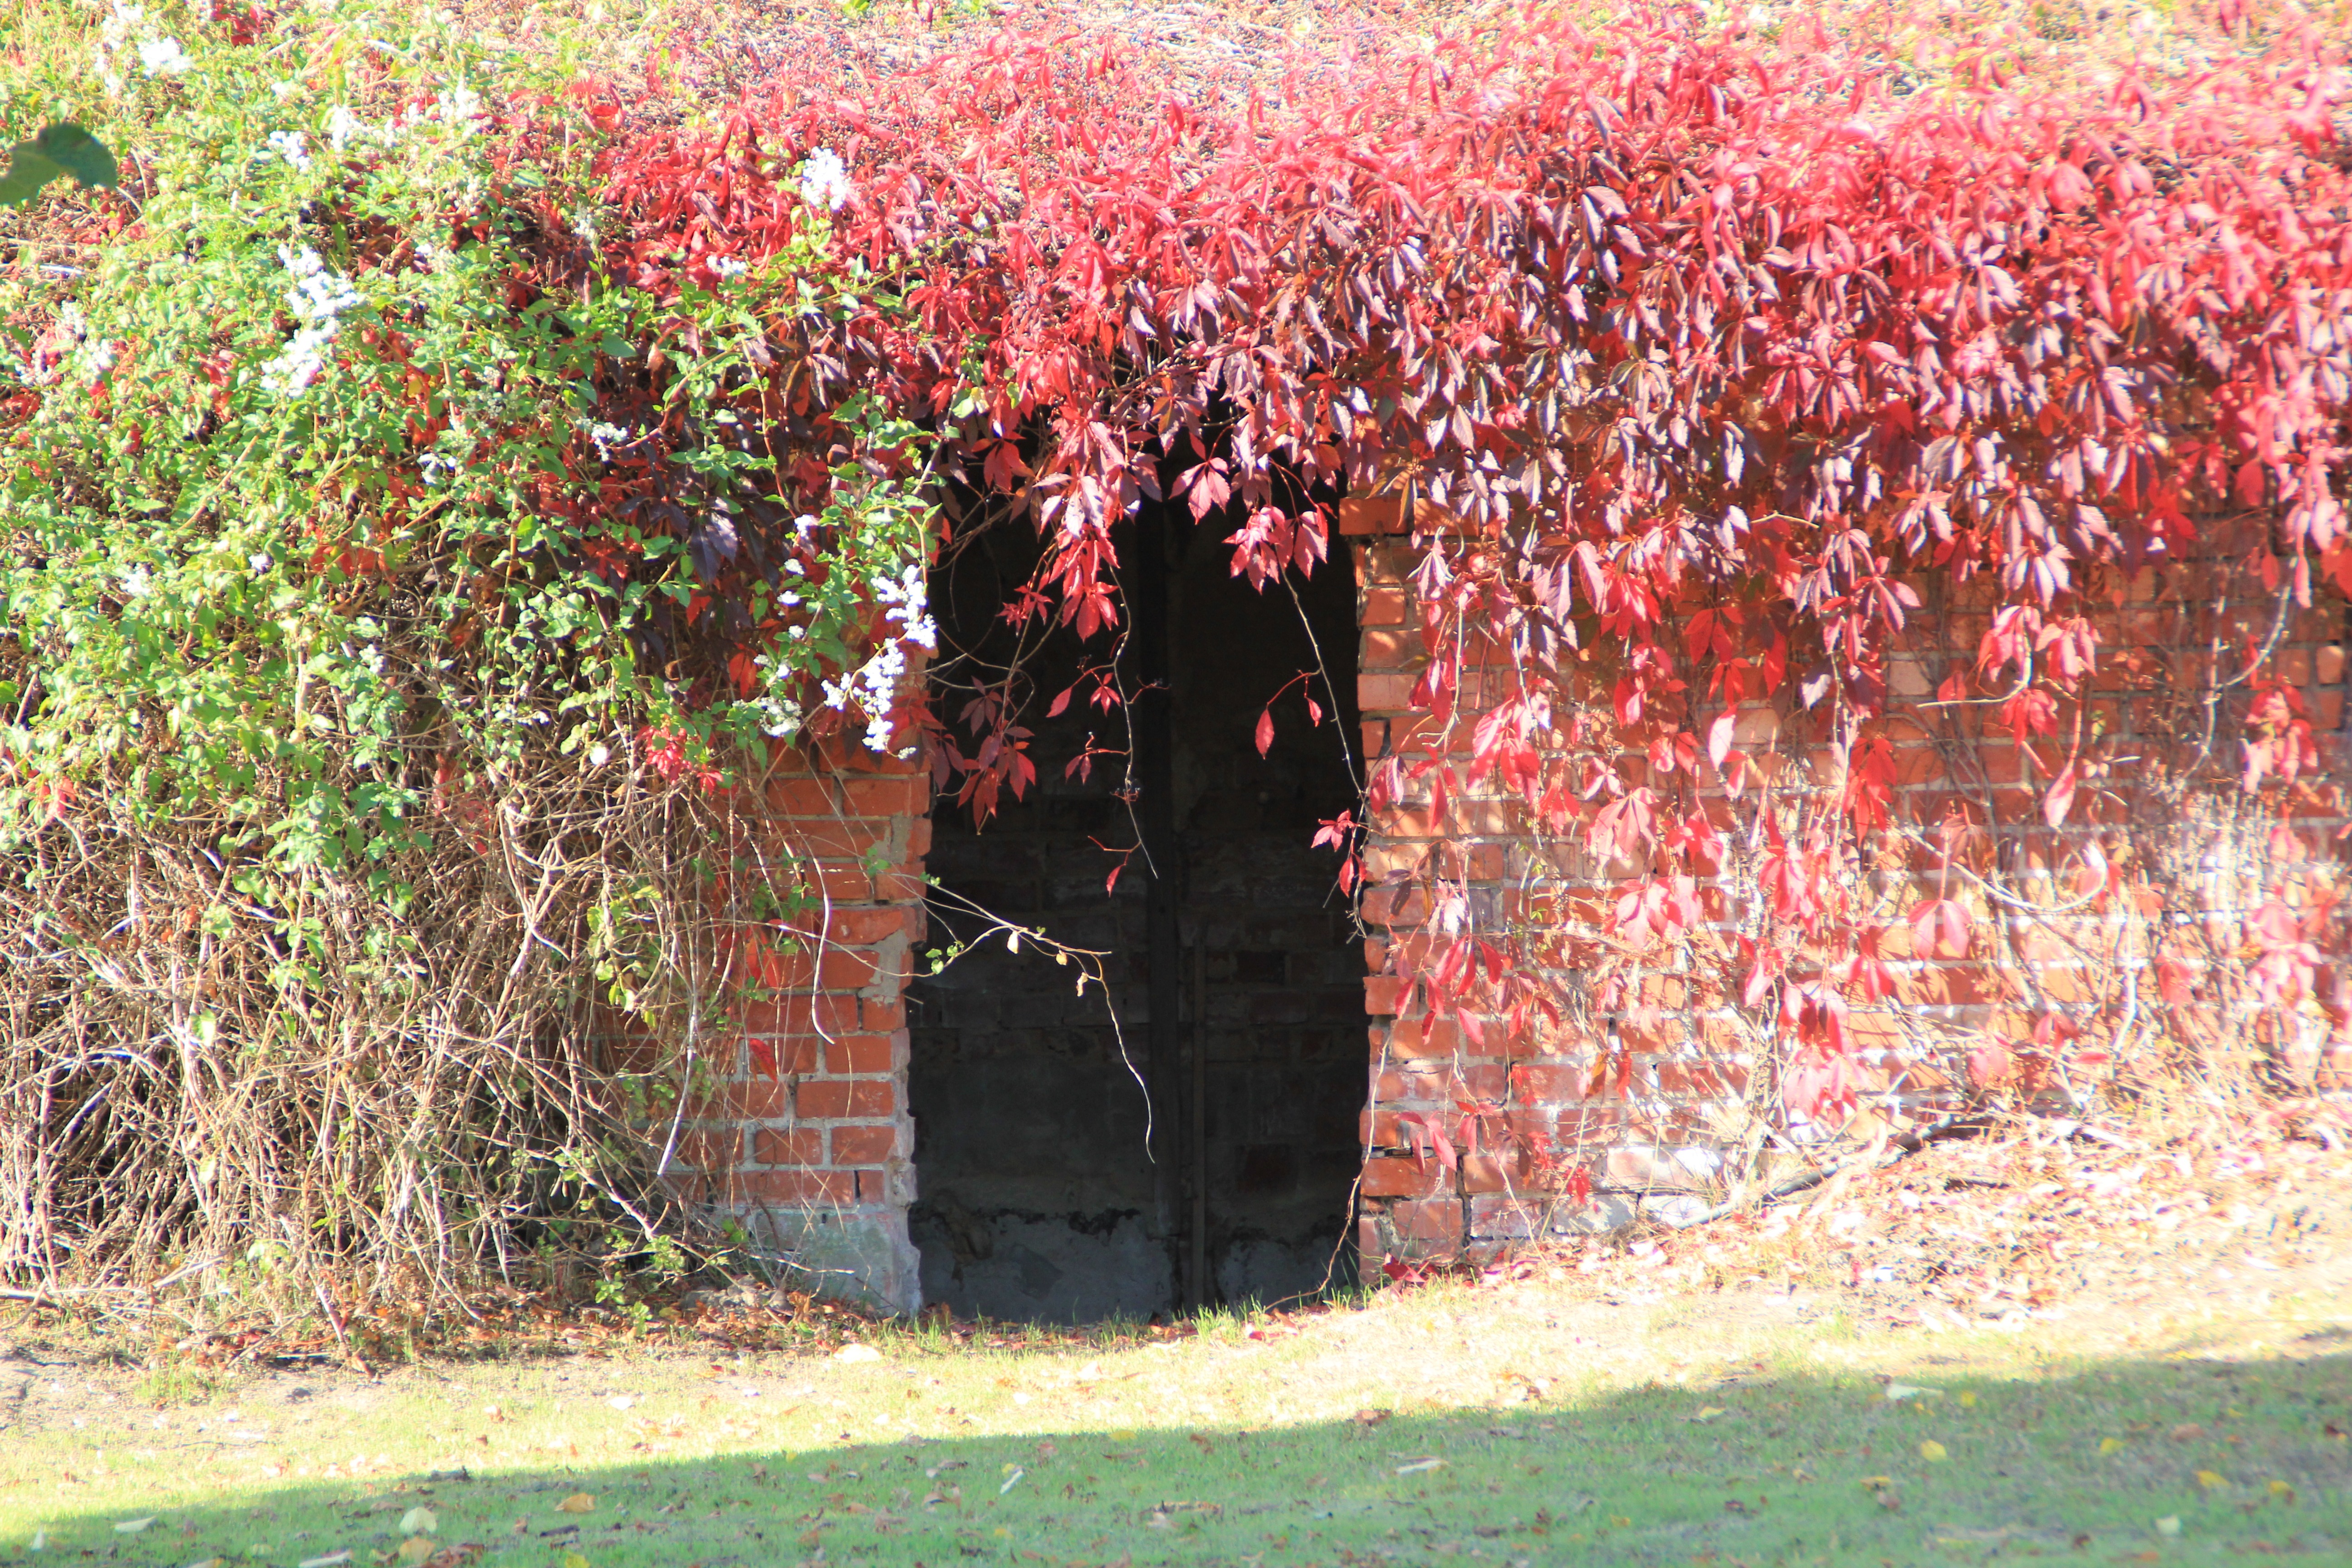
tree, plant, vine, flower, red, color, autumn, agriculture, emerge, leaves, shrub, fall foliage, leaves in the autumn, golden autumn, autumn colours, rural area, wine partner, facade green, rank growths, woody plant, wilder